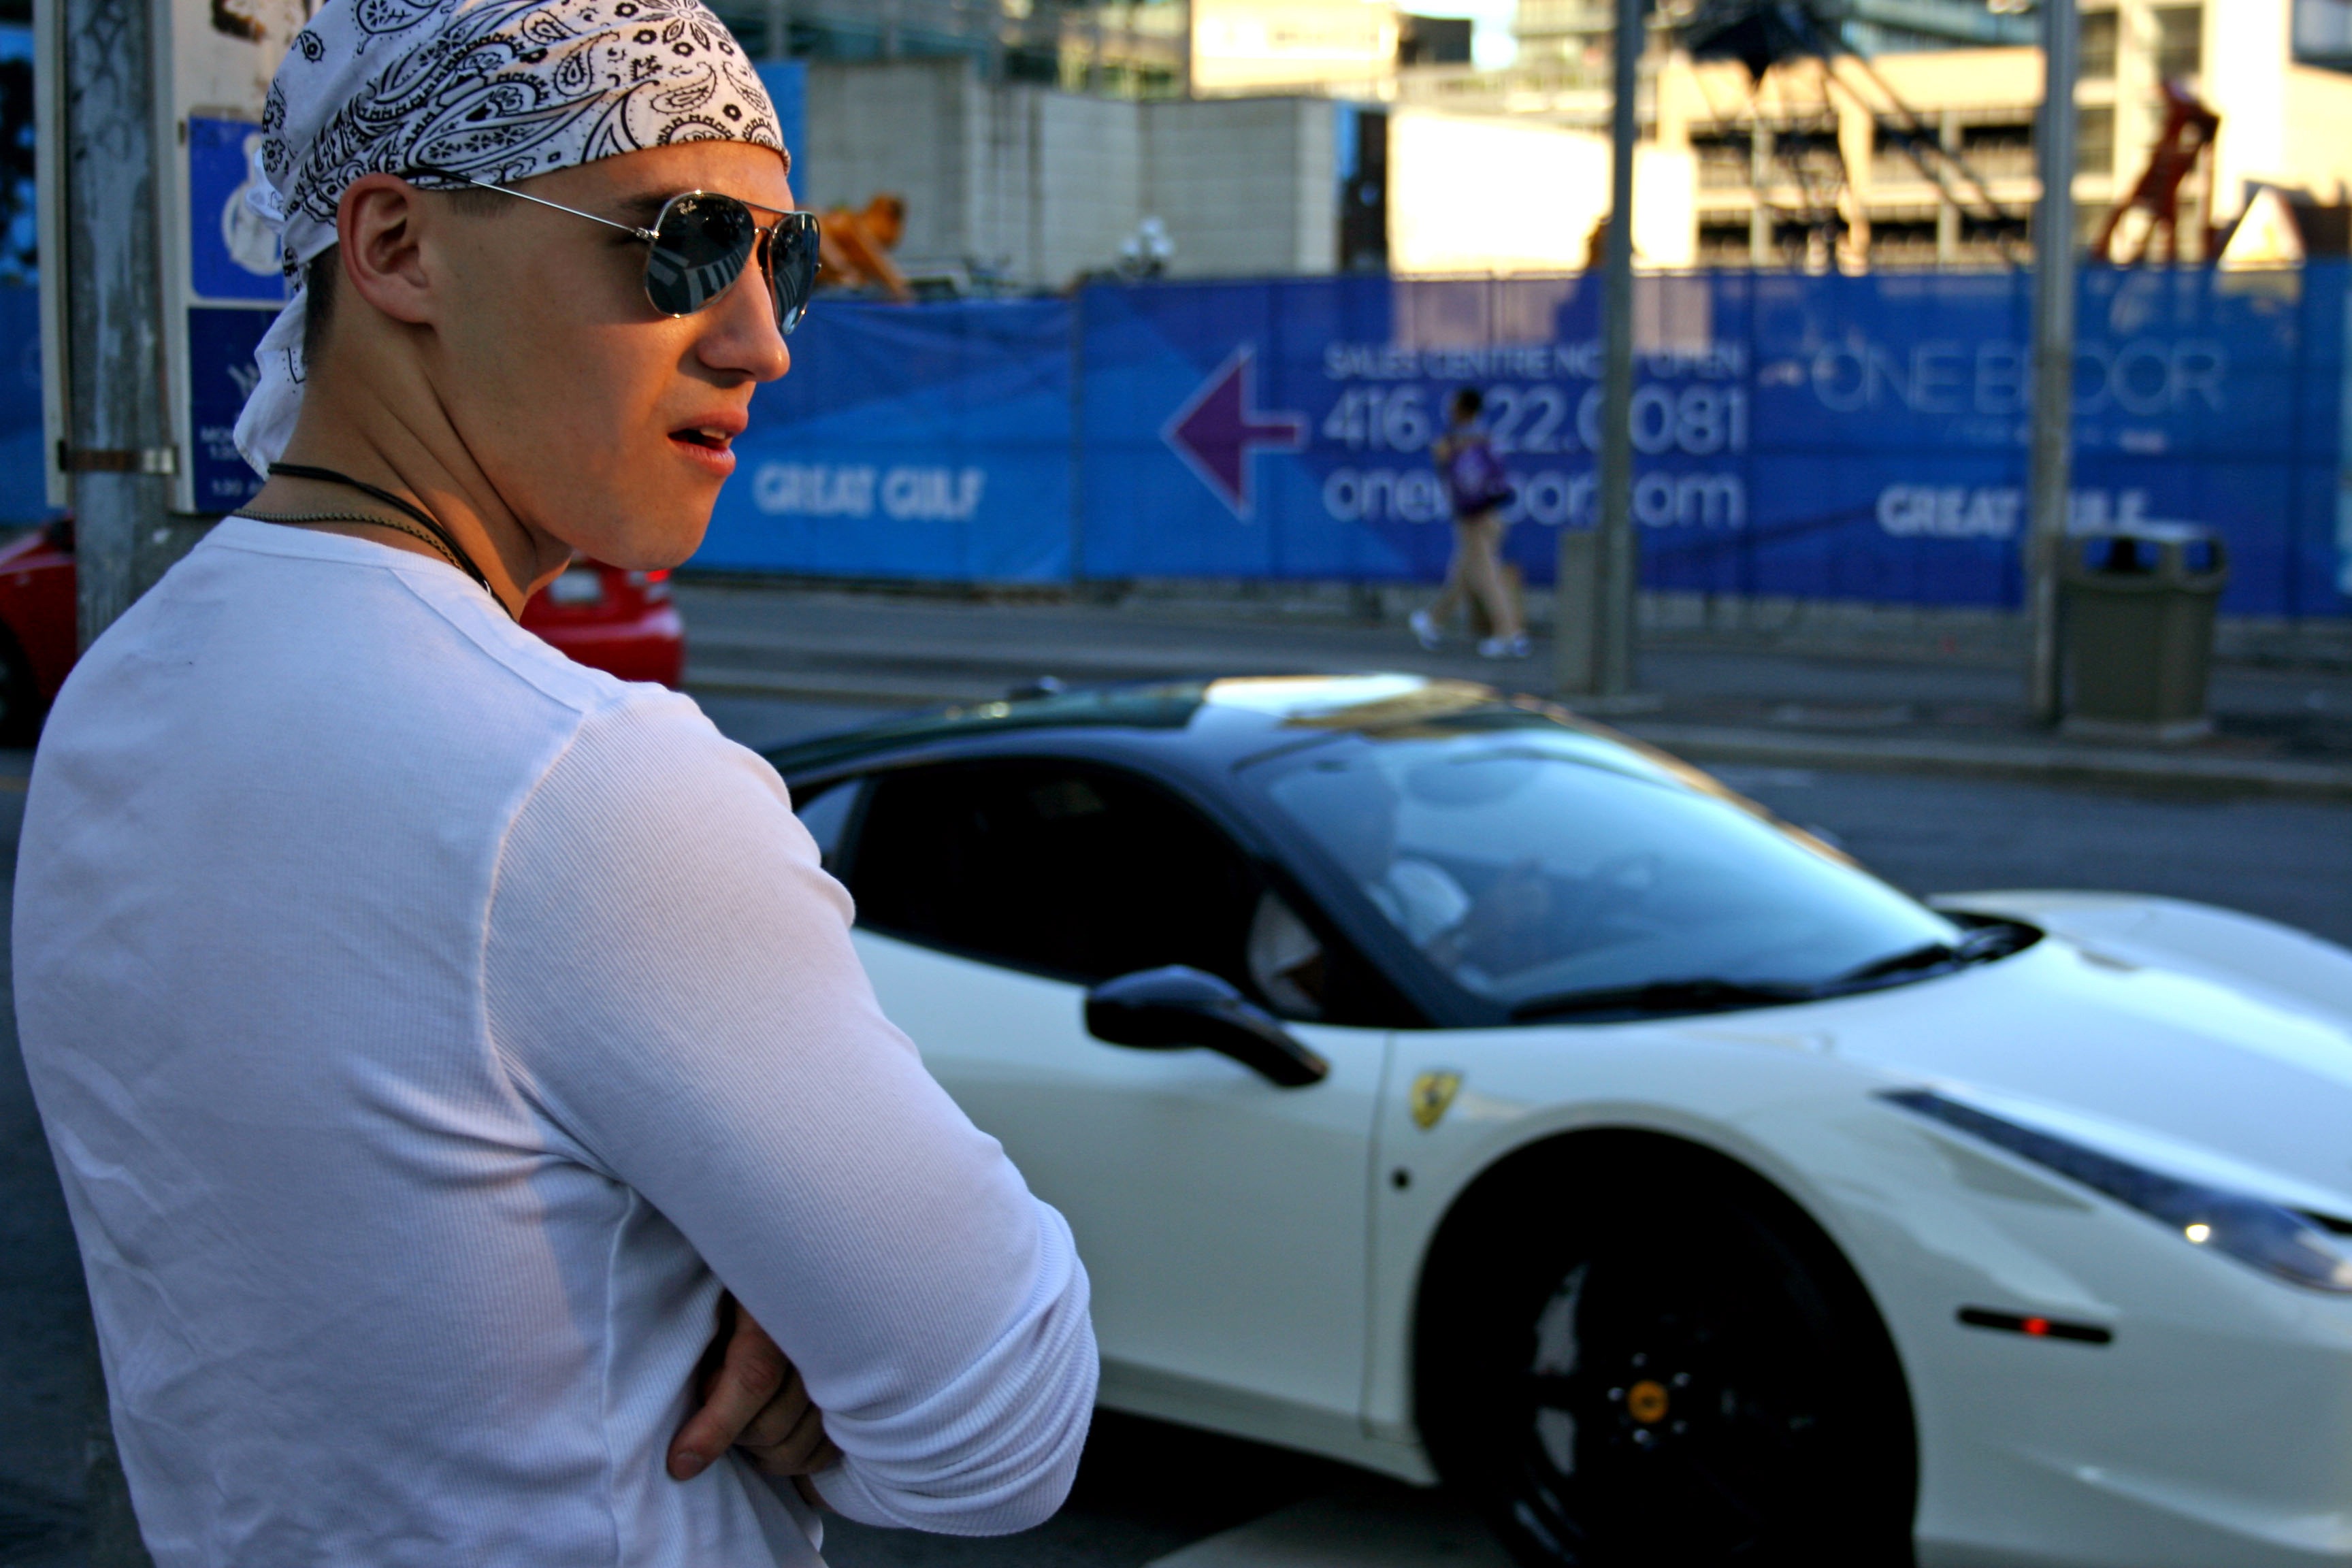
white, street, car, urban, model, young, vehicle, lifestyle, sports car, supercar, happy, sunglasses, style, convertible, attractive, cabriolet, businessman, glamour, executive, digital marketing, land vehicle, sport car, automobile make, automotive design, luxury vehicle, performance car, ferrari 458